Jaigarh Fort

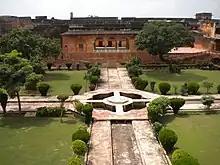
Charbagh garden at Jaigarh Fort

The water supply facilities in the fort was met by creating water harvesting structures in the vicinity in the Aravalli catchment and conveying water through a canal on the west side of the fort over a distance (seen at site) to be stored in three underground tanks below the central courtyard. The largest tank had a capacity of 6 million gallons of water. There were completely false rumors, that a treasure belonging to the Kachwaha rulers of Amer had been stacked in the fort precincts (including the water tanks), that led to a totally unsuccessful search. The search had been ordered during the Emergency declared by the Indian Prime Minister Indira Gandhi during 1975–1977. A futile search was also launched, in 1977, of all the buildings in the fort, by the Income Tax department, using metal detectors.